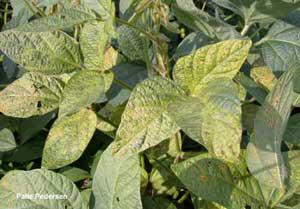
Plant: Soybean
Disease: soybean mosaic